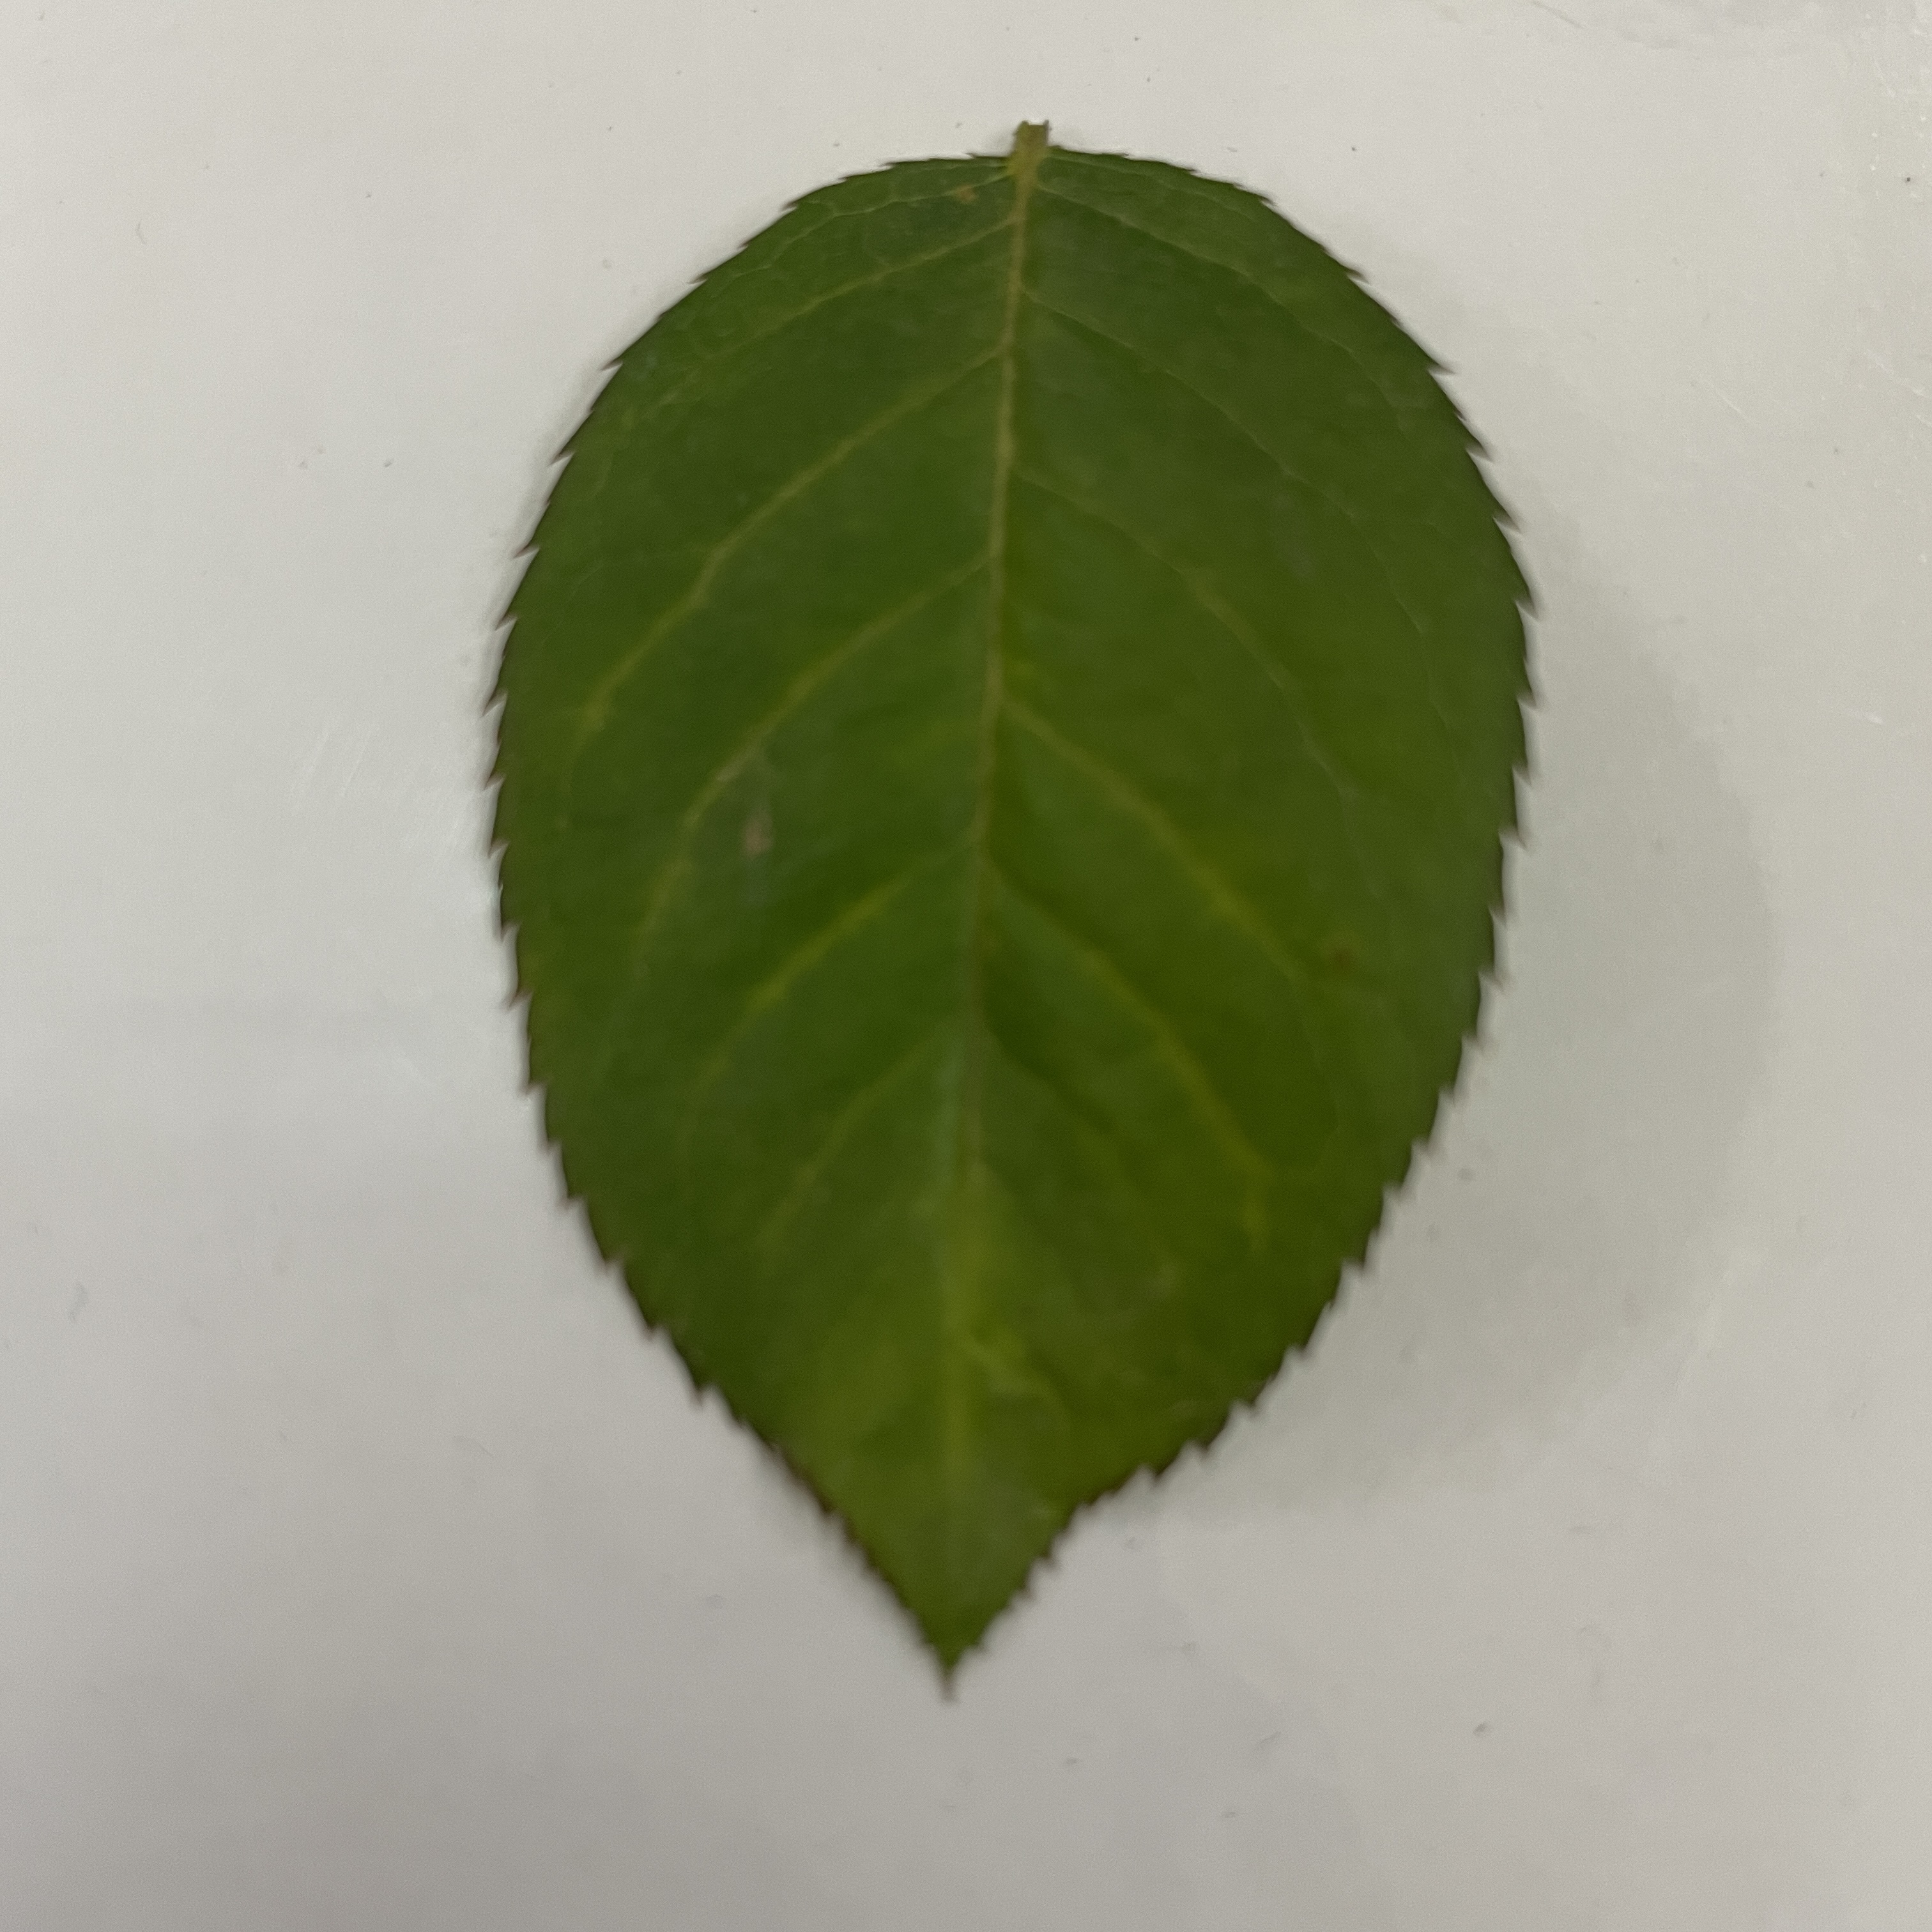
Label: Healthy Leaf